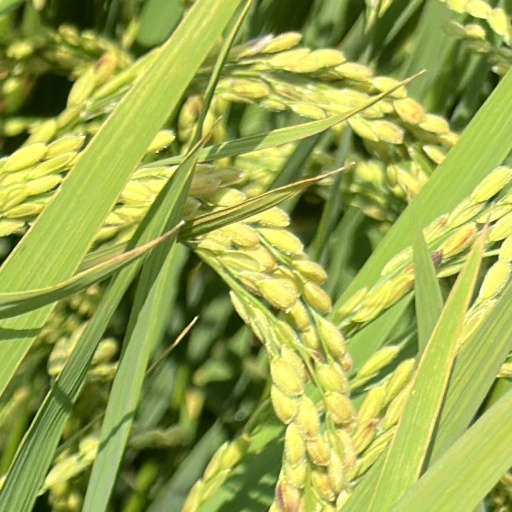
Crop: rice